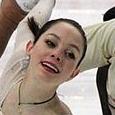
Age: 17